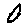
Label: 0